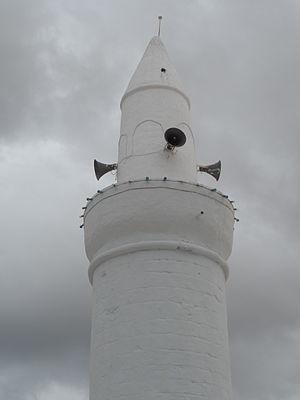
Mosquée des Turcs, Houmt Souk